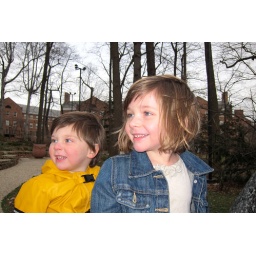
a walk to the animal sculpture garden, in search of the yellow flowers